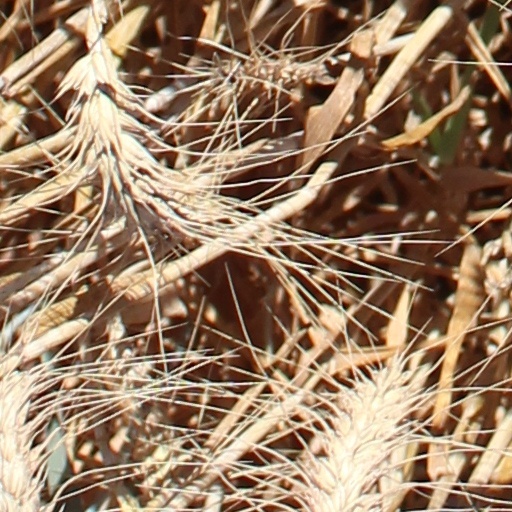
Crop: wheat